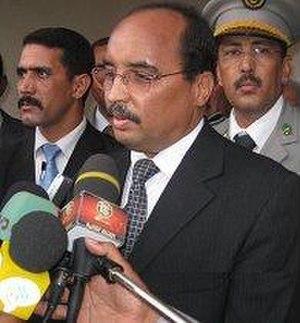
Une élection présidentielle a eu lieu en 18 juillet 2009 en Mauritanie.
L'élection présidentielle mauritanienne de 2014 s'est tenue le 21 juin 2014 en Mauritanie, le président sortant, Mohamed Ould Abdel Aziz, a été réélu.